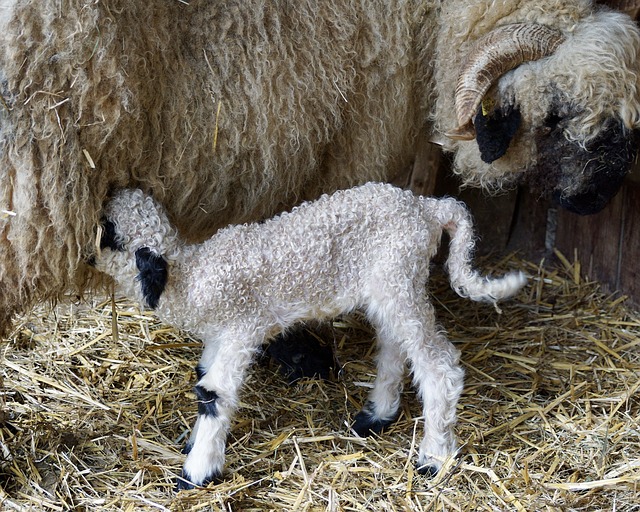
Label: sheep